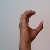
The image shows a hand gesture representing the letter 'C' in Indian Sign Language.